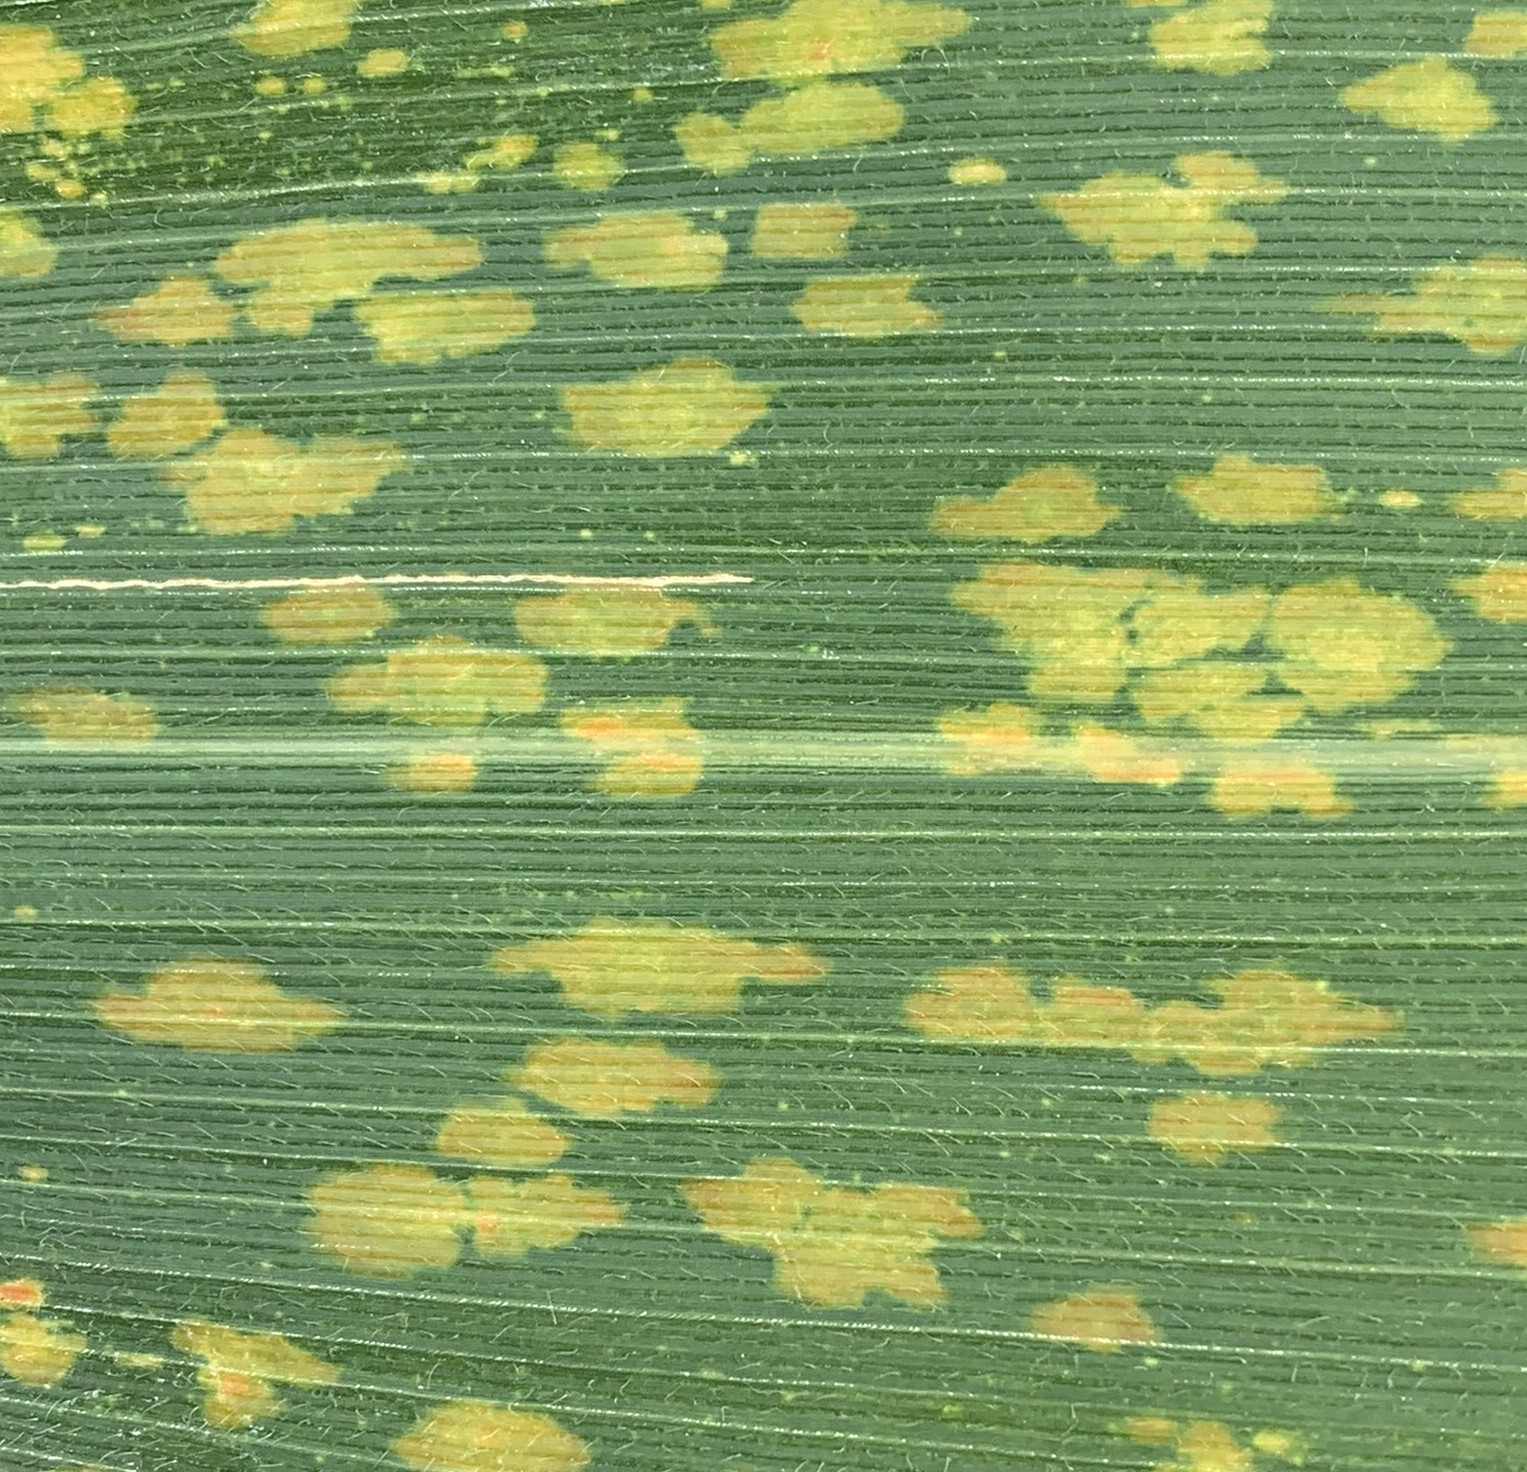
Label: MLN